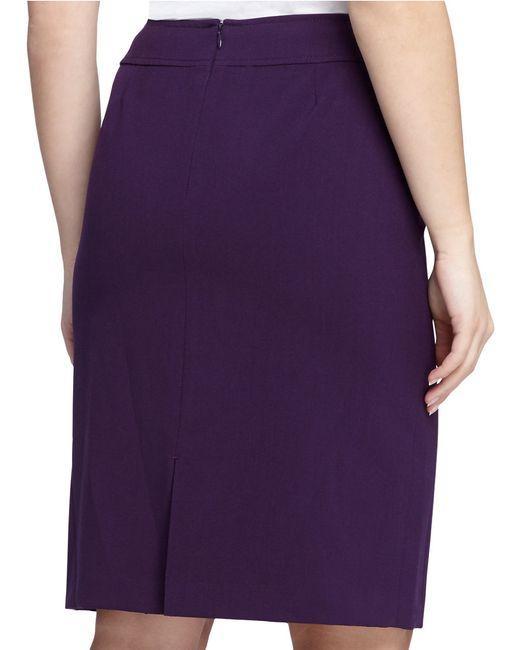
Olivroter, schmal geschnittener Partyrock